Anthony Eyre (RAF officer)

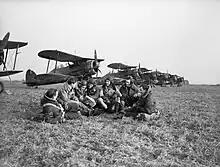
Pilots of No. 615 Squadron in front of their Gloster Gladiator fighters at Vitry, in France

When the Germans invaded France and the Low Countries in May, No. 615 Squadron was extensively engaged in patrols and bomber escort missions. During this time Eyre often flew courier sorties, delivering communications between France and England using one of the remaining Gladiators, which had been retained for defensive operations. On 19 May Eyre, flying a Hurricane, claimed two Messerschmitt Bf 109 fighters as shot down, but these were unable to be confirmed. The next day he flew a Gladiator back to Kenley; the squadron, ordered to evacuate France, followed him on 20 May.